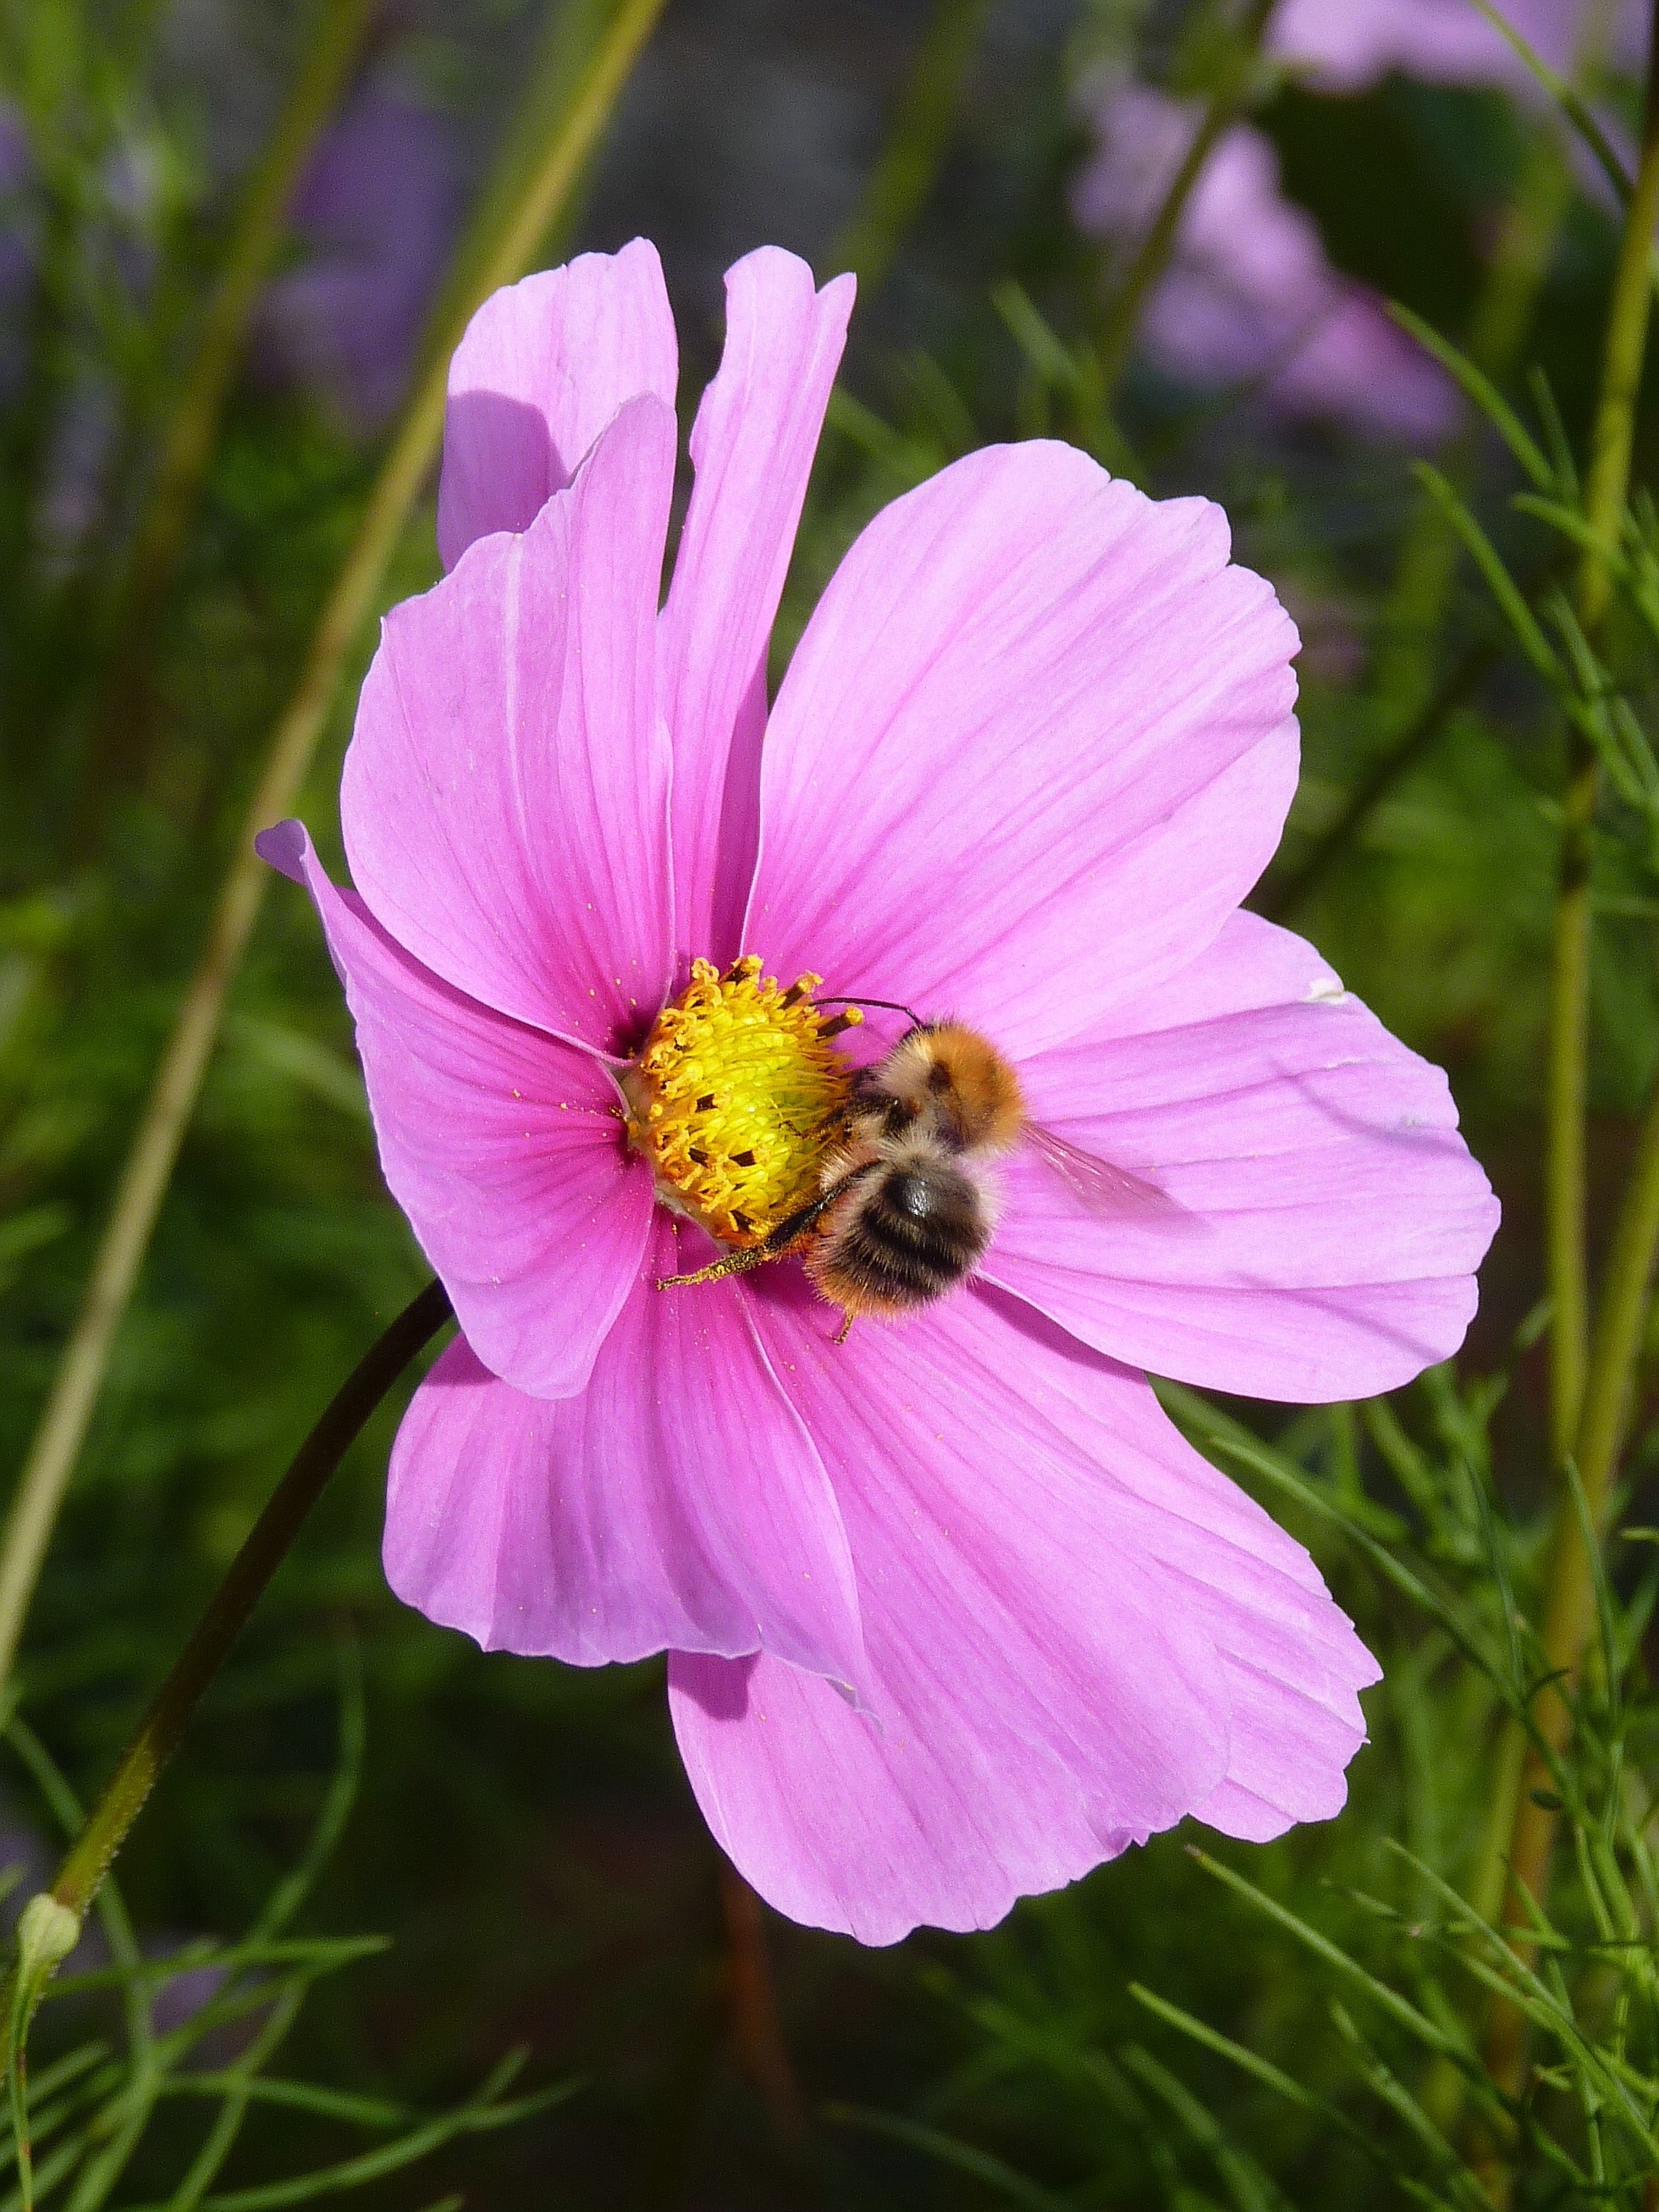
nature, blossom, plant, meadow, cosmos, flower, petal, bloom, pollen, pollination, spring, insect, botany, pink, close, flora, wildflower, bee, hummel, collect pollen, nectar, macro photography, flowering plant, daisy family, annual plant, land plant, garden cosmos